Peter S. Beagle

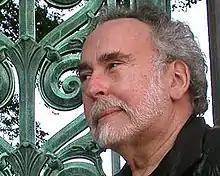
Beagle in 2006

IDW Publishing released a six-issue comic book adaptation of "The Last Unicorn" beginning in April 2010. The collected hardcover edition was released in January 2011, premiering at #2 on the "New York Times" Hardcover Graphic Novel bestseller list.